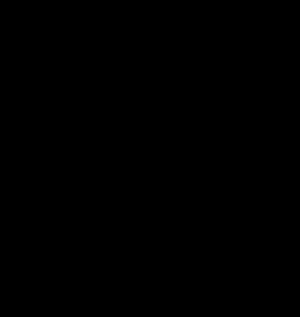
Dans les mathématiques dans l'Égypte antique, les problèmes de géométrie, présents notamment dans le Papyrus Rhind, concernent l'évaluation de quantités numériques, en particulier le calcul de longueurs, d'aires et de volumes.